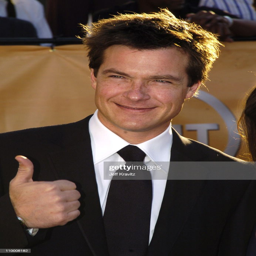
actor during awards - arrivals .